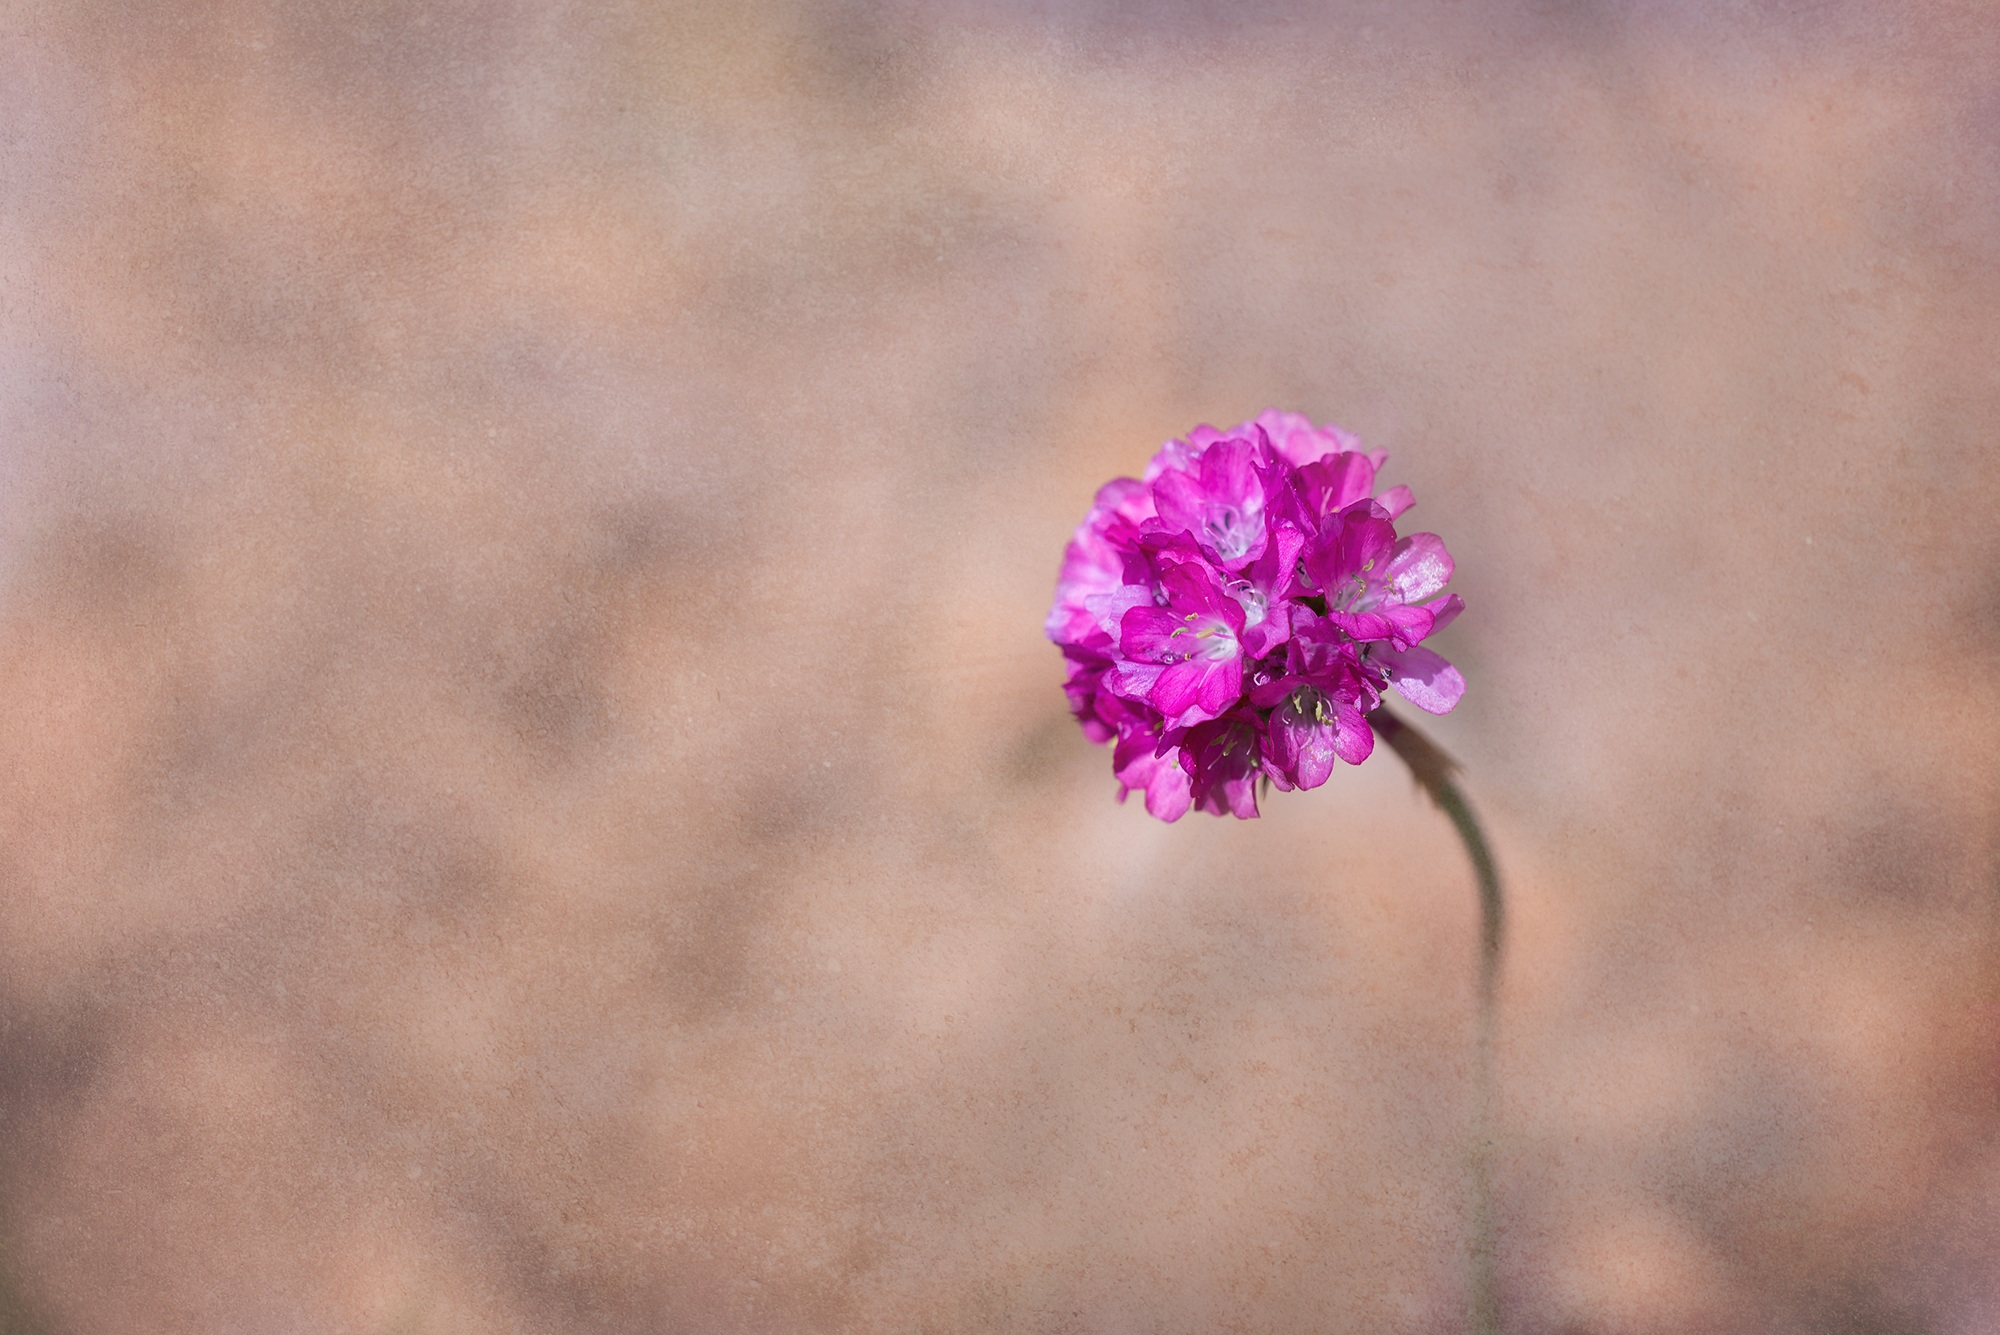
nature, blossom, plant, photography, leaf, flower, petal, alone, summer, botany, pink, close, flora, wildflower, close up, negative space, eye, beautiful, pink flower, text freedom, macro photography, pink flowers, individually, flowering plant, stone garden, cushion flower, plant stem, land plant